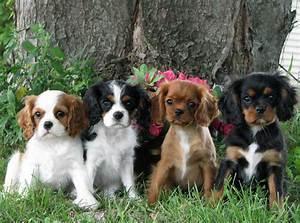
dog